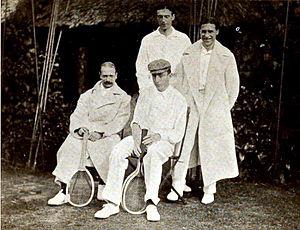
William Willy le Maire de Warzée d'Hermalle est un joueur belge de tennis. Huit fois champion de Belgique et finaliste de la Coupe Davis 1904.